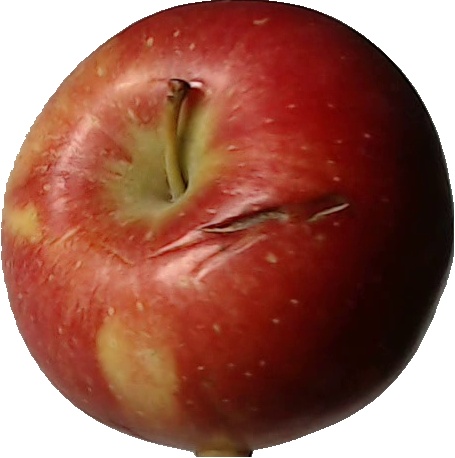
Label: apple_braeburn_1